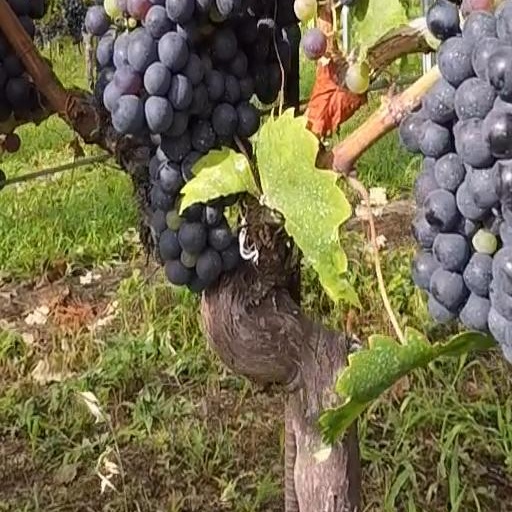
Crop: grape